French colonial empire

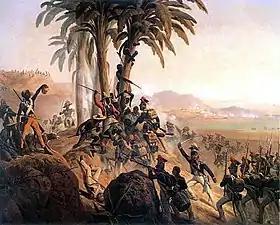
Napoleon's Saint-Domingue expedition in 1801–1803

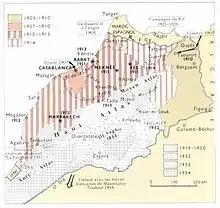
Map depicting the staged French pacification of Morocco through to 1934

In the middle of the 18th century, a series of colonial conflicts began between France and Britain, which ultimately resulted in the destruction of most of the first French colonial empire and the near-complete expulsion of France from the Americas. These wars were the War of the Austrian Succession (1740–1748), the Seven Years' War (1756–1763), the American Revolution (1775–1783), the French Revolutionary Wars (1793–1802) and the Napoleonic Wars (1803–1815). It may even be seen further back in time to the first of the French and Indian Wars. This cyclic conflict is sometimes known as the Second Hundred Years' War.